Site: brandenburg
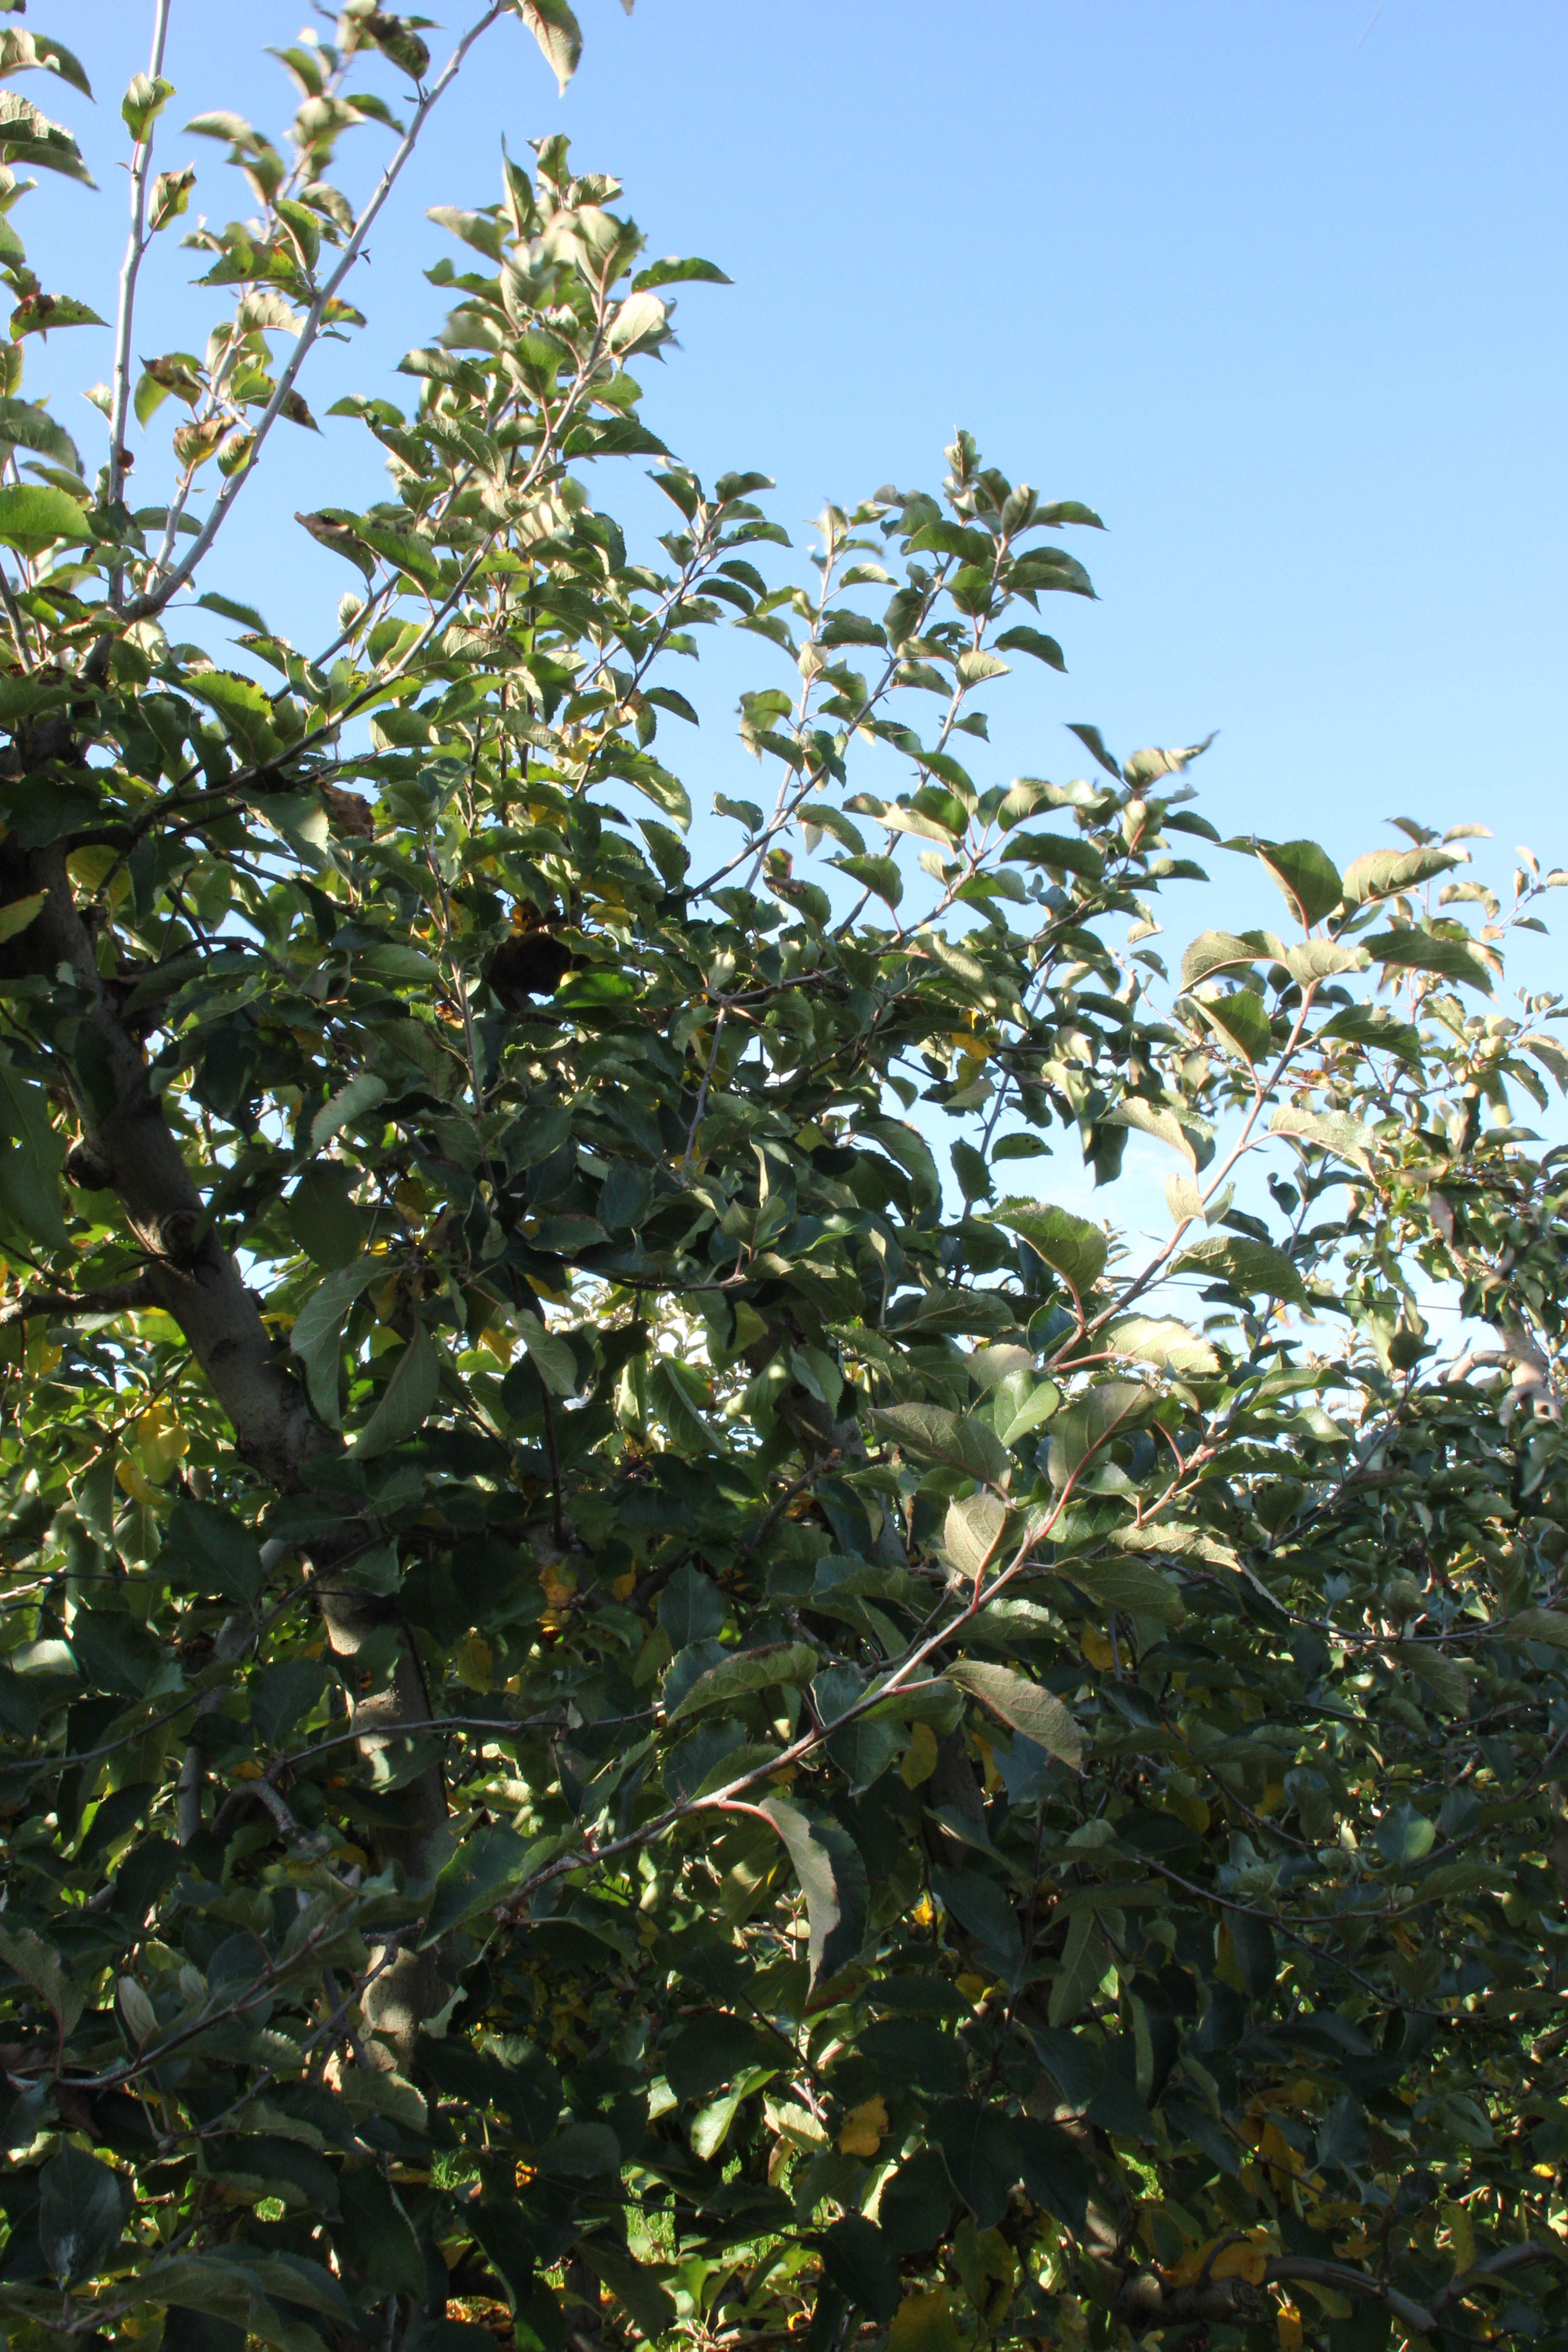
Growth stage (BBCH 91): Senescence, beginning of dormancy